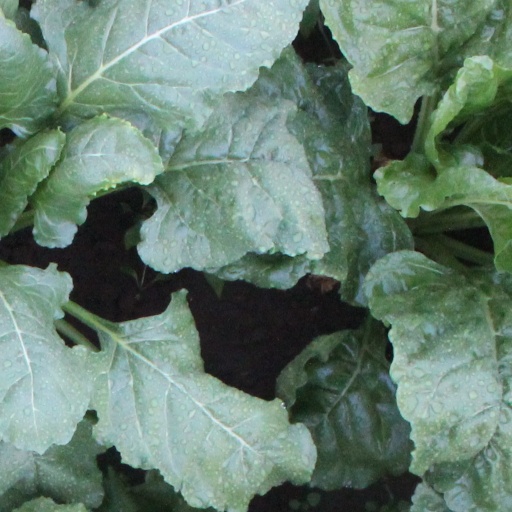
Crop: sugar beet